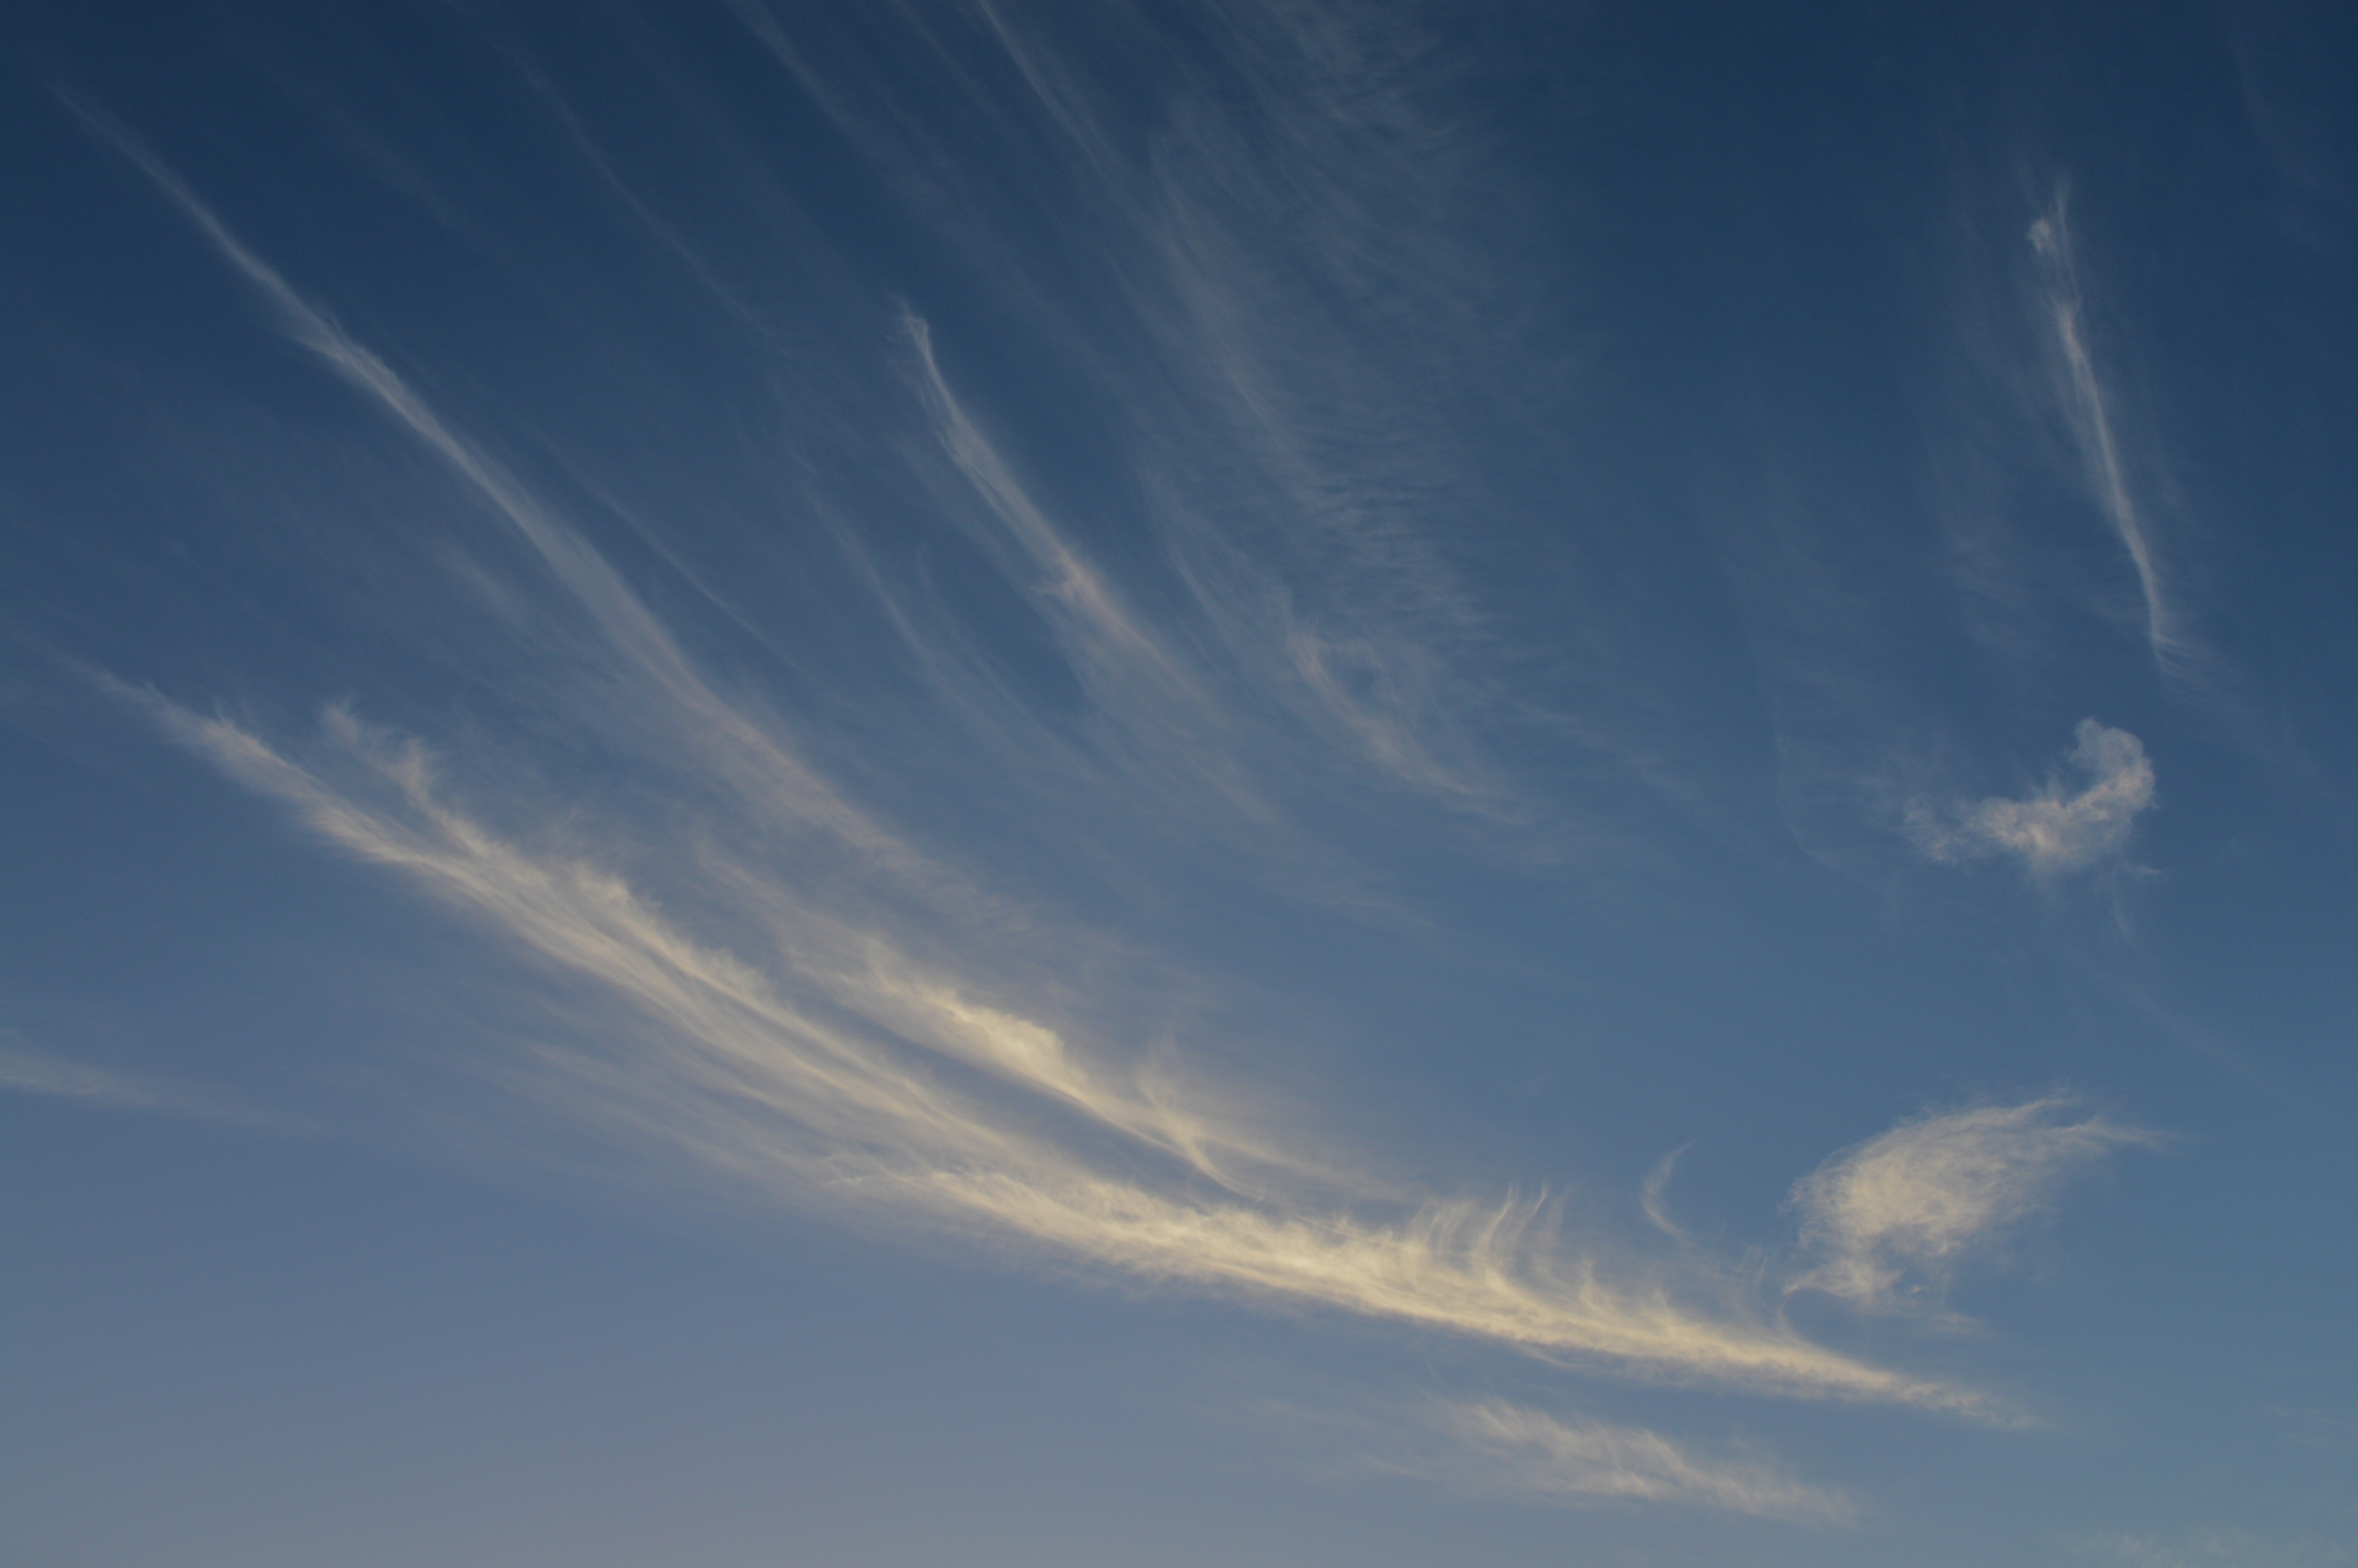
horizon, cloud, sky, sunlight, dawn, atmosphere, dusk, daytime, cumulus, meteorological phenomenon, atmosphere of earth